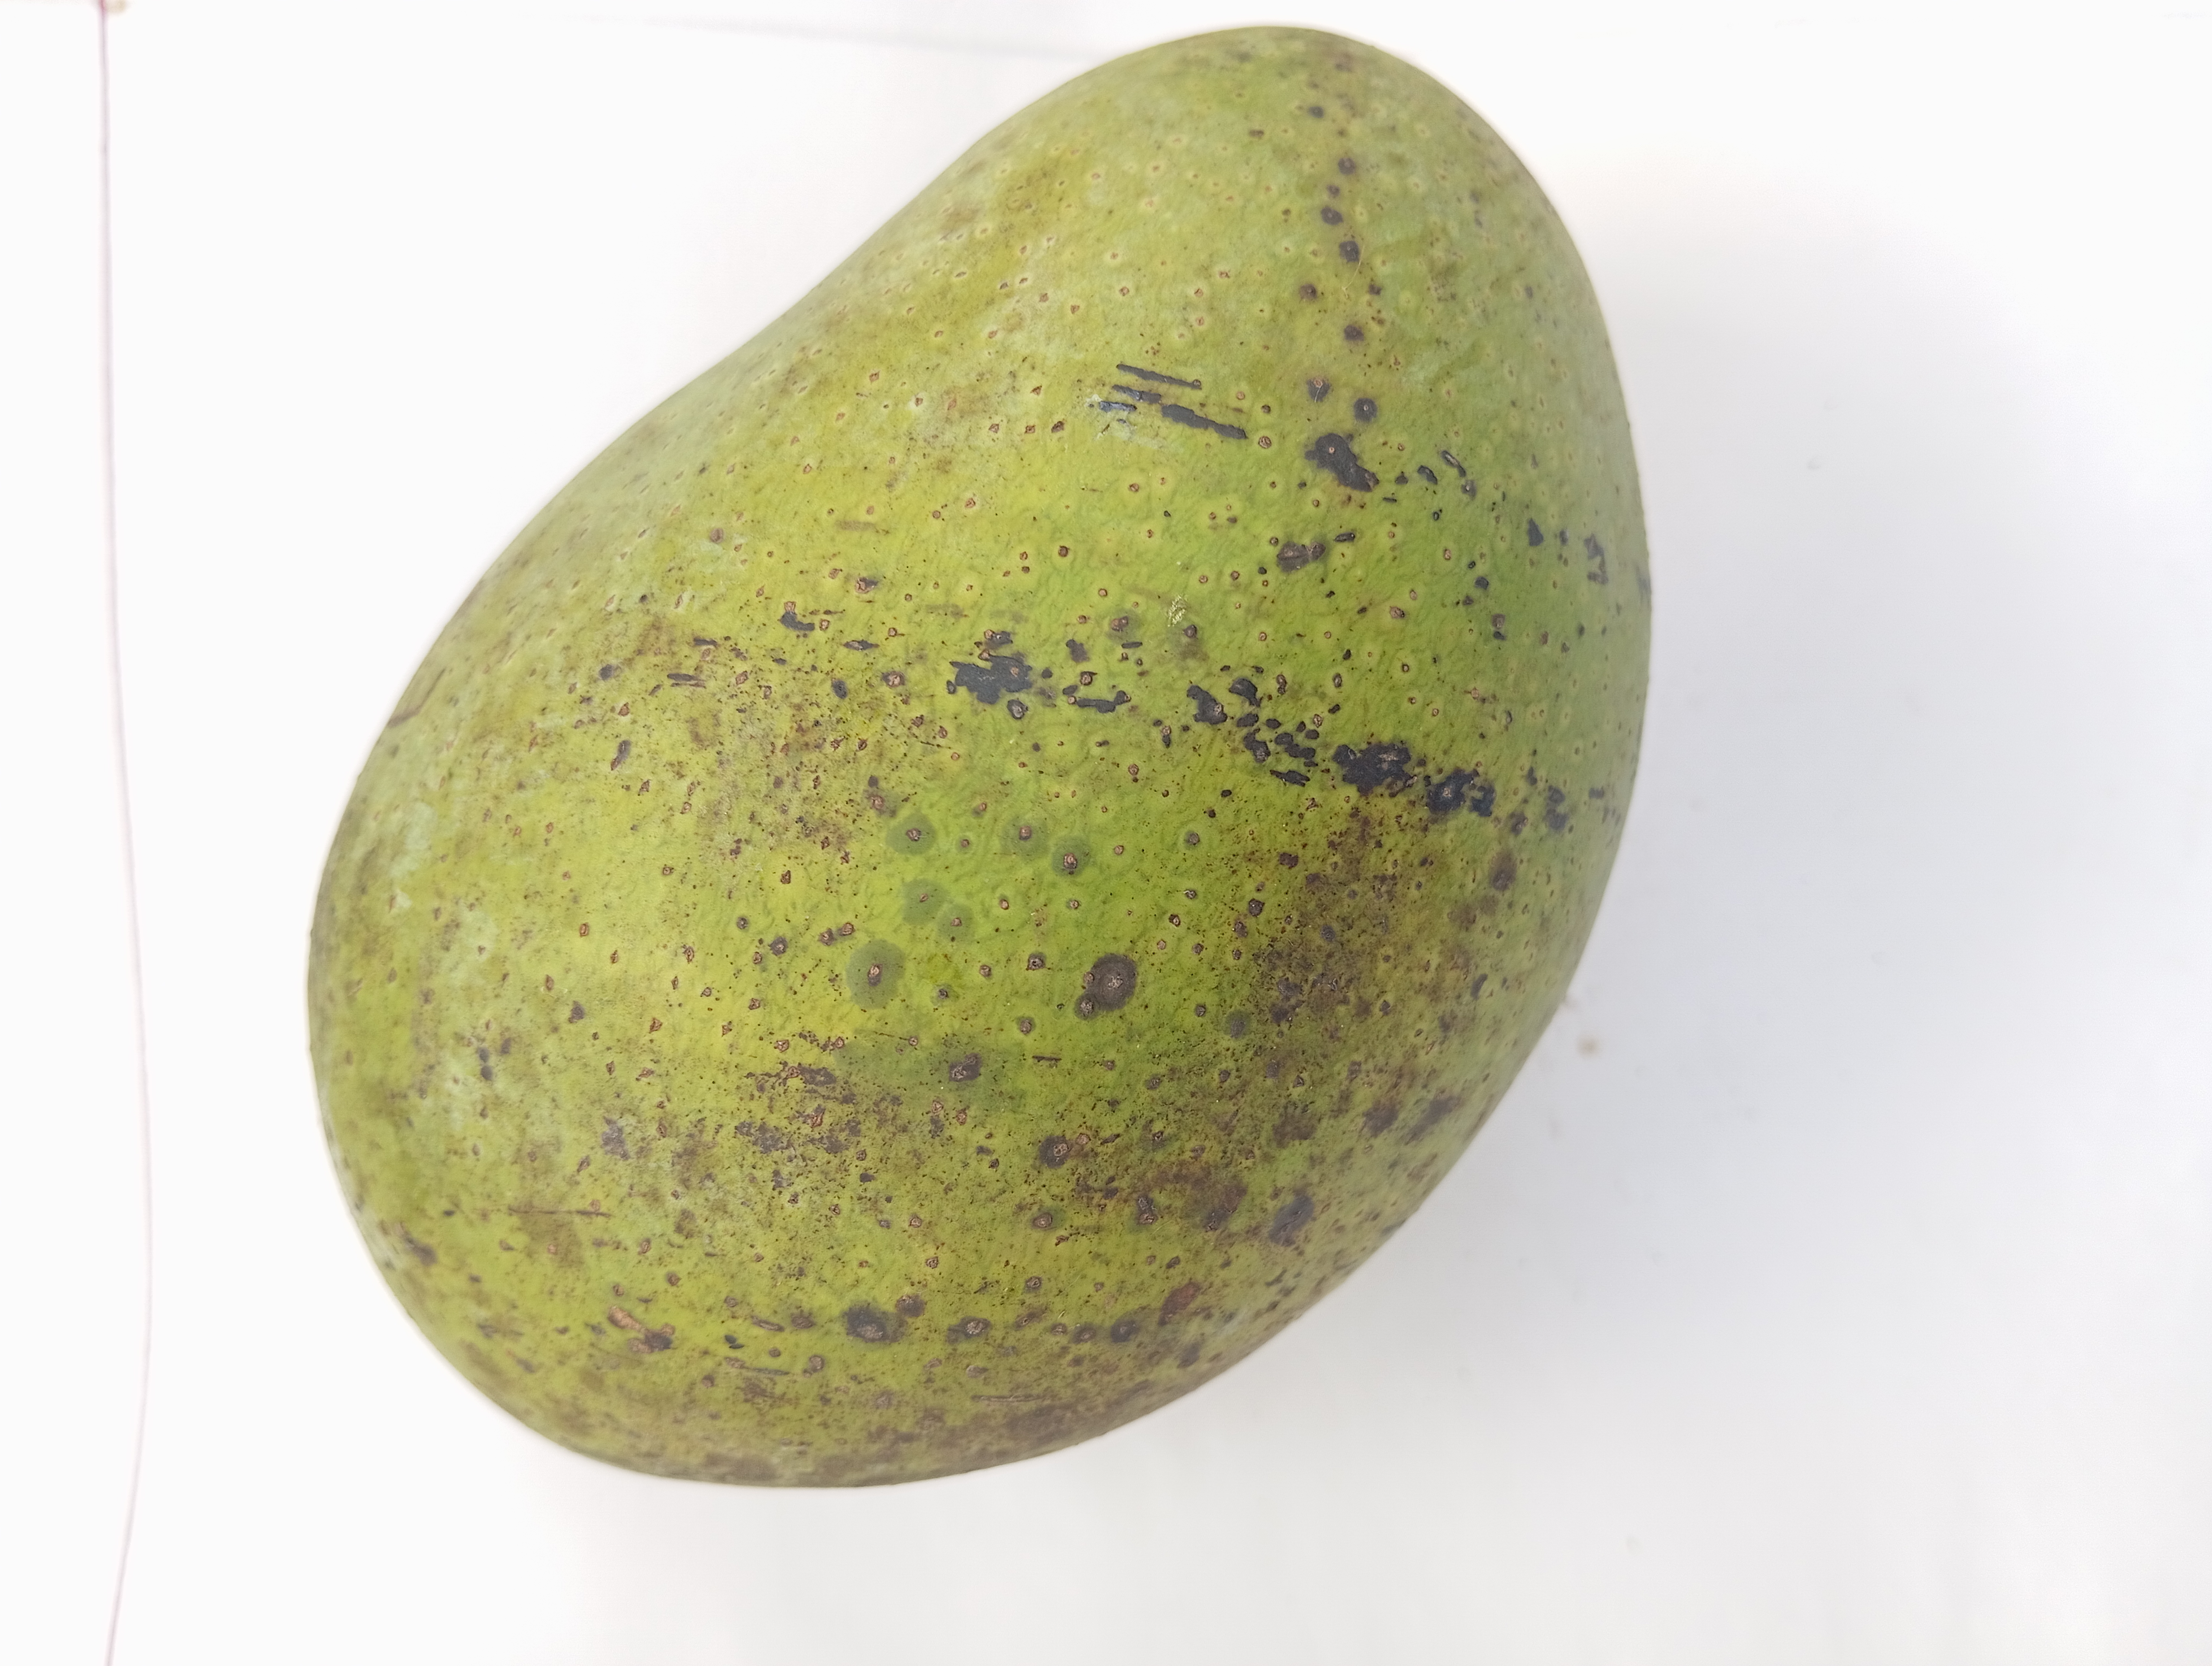
Mango variety: Fazli